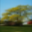
Label: willow_tree